Dimanganese decacarbonyl

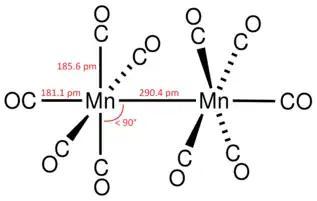
Important bond lengths and angles of dimanganese decacarbonyl

Initial fundamental experimental and theoretical studies on the electronic structure of Mn(CO) were performed used a mixture of photoelectron spectroscopy, infrared spectroscopy, and an iterative extended-Hückel-type molecular orbital calculation. The electronic structure of Mn(CO) was most reported in 2017 using the BP86D functional with TZP basis set. The electronic structure described herein, along with relevant orbital plots, are reproduced from the methods used in that study using Orca (5.0.3) and visualized using IBOView (v20150427). The two main interactions of interest in the system are the metal-to-ligand pi-backbonding interactions and the metal-metal sigma bonding orbital. The pi-backbonding interactions illustrated below occur between the t d-orbital set and the CO π* antibonding orbitals. The degenerate d and d backbonding interactions with both axial and equatorial CO ligands is the HOMO-15. More total delocalization occurs onto the axial CO antibonding orbital than does the equatorial, which is thought to rationalize the shorter Mn-C bond length. The primary Mn-Mn σ-bonding orbital is composed of two d orbitals, represented by the HOMO-9.